Picture Claire

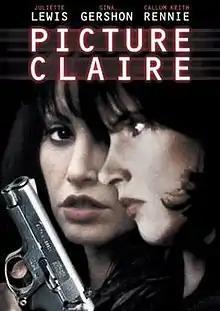

Picture Claire is a 2001 thriller film directed by Bruce McDonald of a screenplay by Semi Chellas. The film stars Juliette Lewis, Gina Gershon, Callum Keith Rennie, Kelly Harms, Camilla Rutherford, Peter Stebbings, and Mickey Rourke. The film premiered at the Toronto International Film Festival, and also appeared at Cinéfest in Sudbury, where the film received Best Ontario Feature Award.